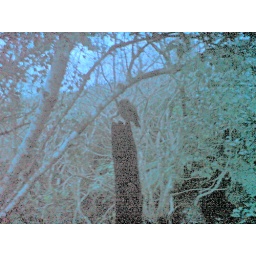
Morepork Owl, rarely seen - spotted outside our house in our forestry area